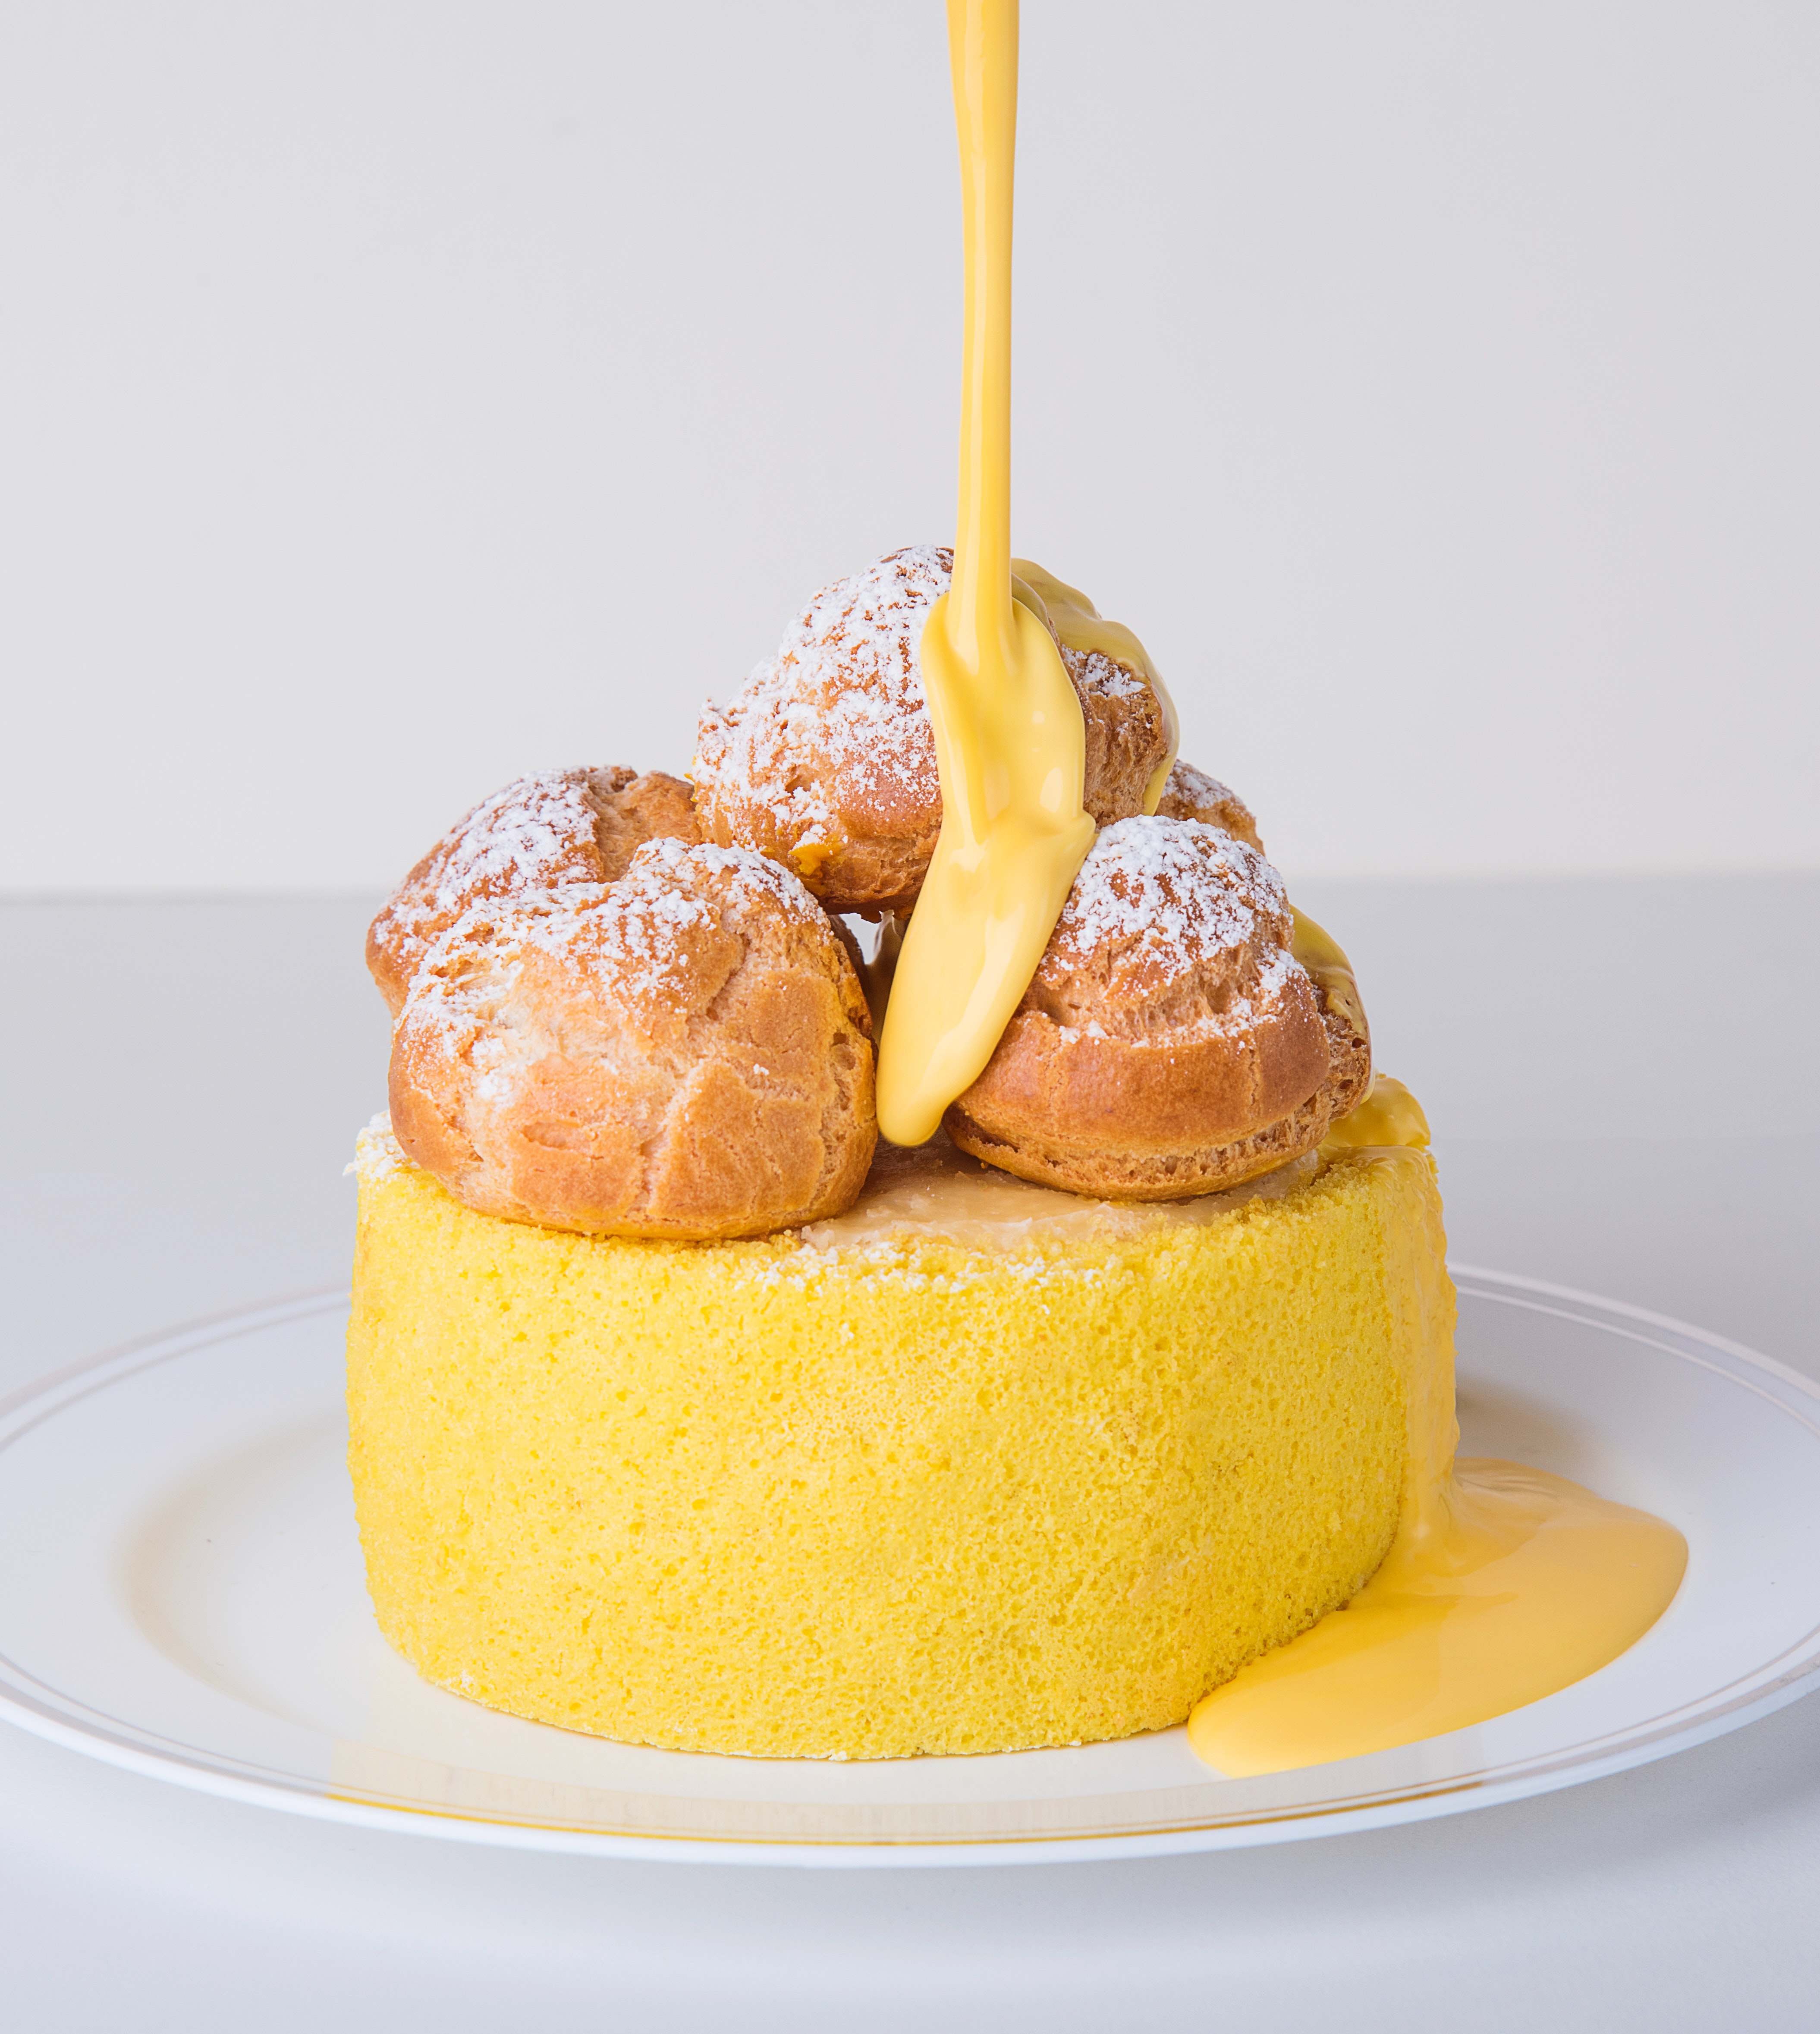
food, cake, ingredient, recipe, staple food, cuisine, dish, produce, baked goods, dessert, fruit, tableware, kuchen, Sugar substitute, sweetness, finger food, frozen dessert, sugar cake, bread, baking, candied fruit, dairy, garnish, plate, gluten, serveware, art, semifreddo, fashion accessory, culinary art, natural foods, french food, pastry, chocolate spread, Nocilla, superfood, american food, honey, birthday cake